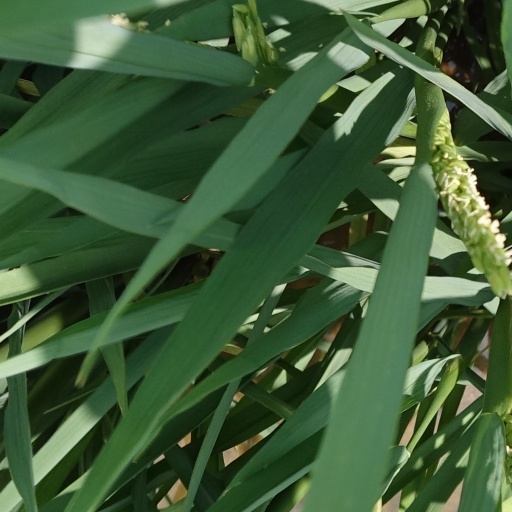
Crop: rice